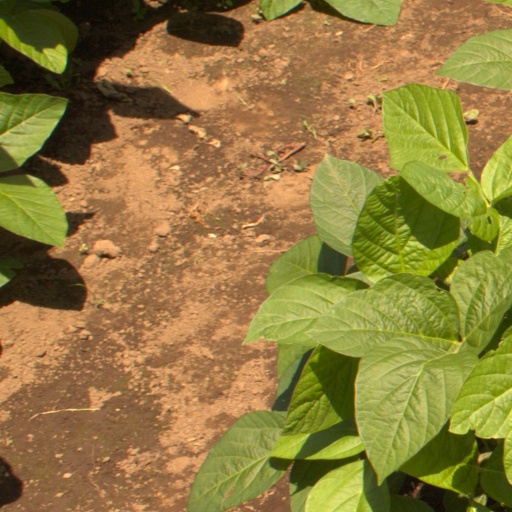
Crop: soybean